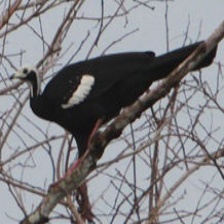
Species: BLUE THROATED PIPING GUAN
Scientific name: PIPILE CUMANENSIS